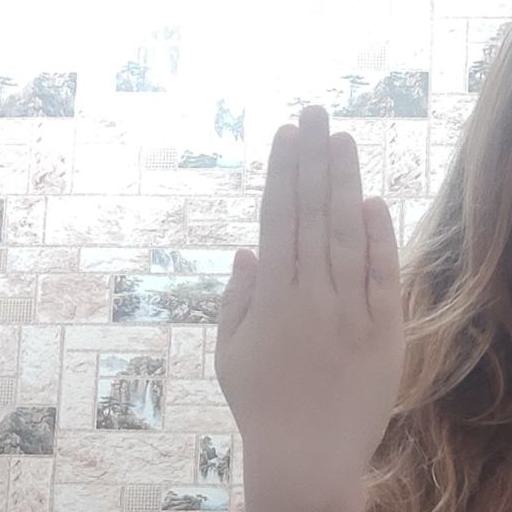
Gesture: stop_inverted